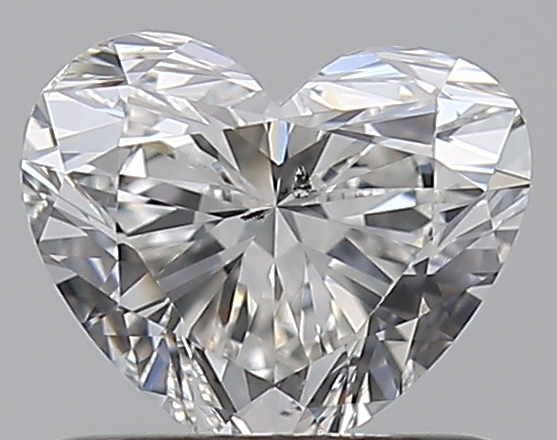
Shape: heart
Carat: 0.71
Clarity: SI1
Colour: H
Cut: EX
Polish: EX
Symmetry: VG
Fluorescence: N
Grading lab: GIA
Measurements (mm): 5.19 x 6.15 x 3.62